Answer in natural language. Considering the relative positions, where is artistic colourful white paper drawing scenario (highlighted by a green box) with respect to Window (highlighted by a blue box)? Choose between the following options: below or above
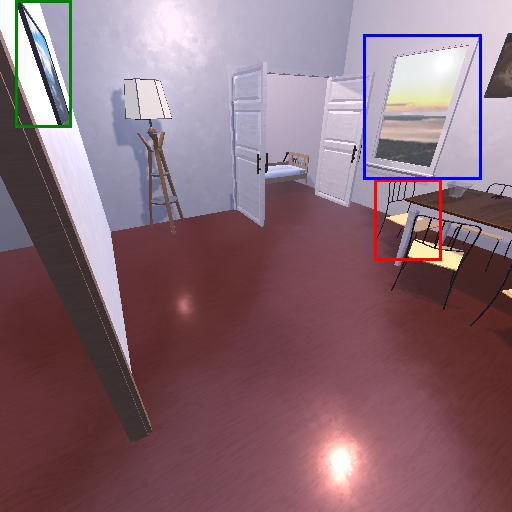
<answer>below</answer>